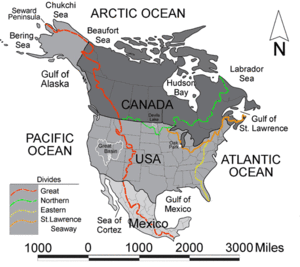
Le partage des eaux laurentien est une partie de la ligne continentale de partage des eaux divisant le sens de l'écoulement des eaux dans l'Amérique du Nord au niveau du bouclier canadien.